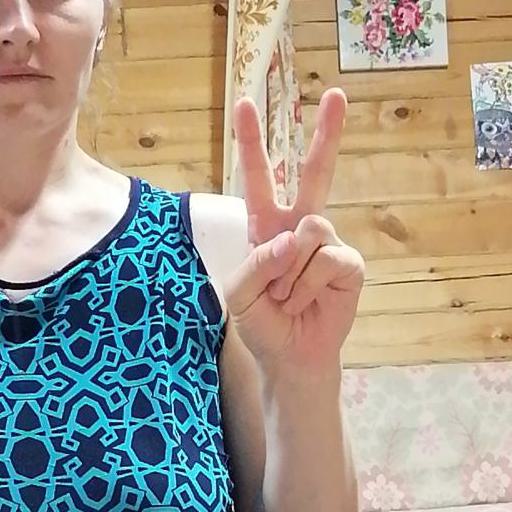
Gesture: peace